Burton Watson

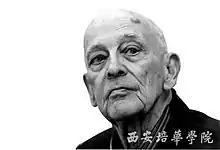

Burton Dewitt Watson (June 13, 1925April 1, 2017) was an American sinologist, translator, and writer known for his English translations of Chinese and Japanese literature. Watson's translations received many awards, including the Gold Medal Award of the Translation Center at Columbia University in 1979, the PEN Translation Prize in 1982 for his translation with Hiroaki Sato of "From the Country of Eight Islands: An Anthology of Japanese Poetry", and again in 1995 for "Selected Poems of Su Tung-p'o". In 2015, at age 88, Watson was awarded the PEN/Ralph Manheim Medal for Translation for his long and prolific translation career.